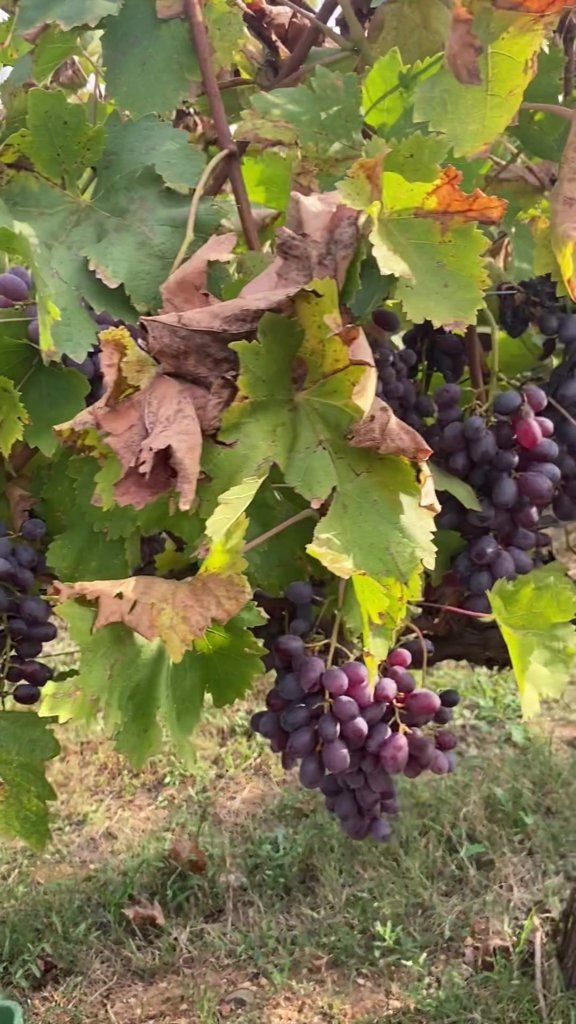
Berries visible: 126
Grape clusters: 7